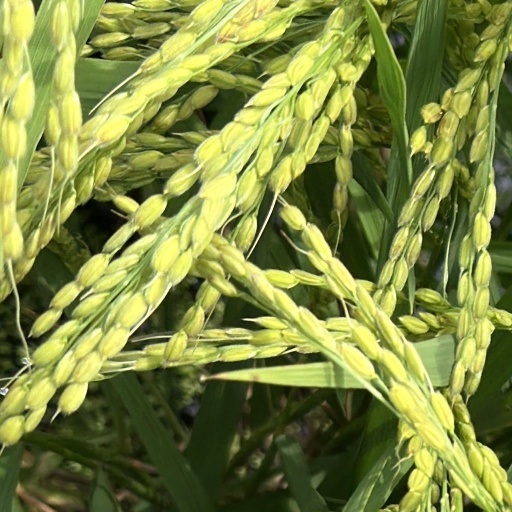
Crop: rice